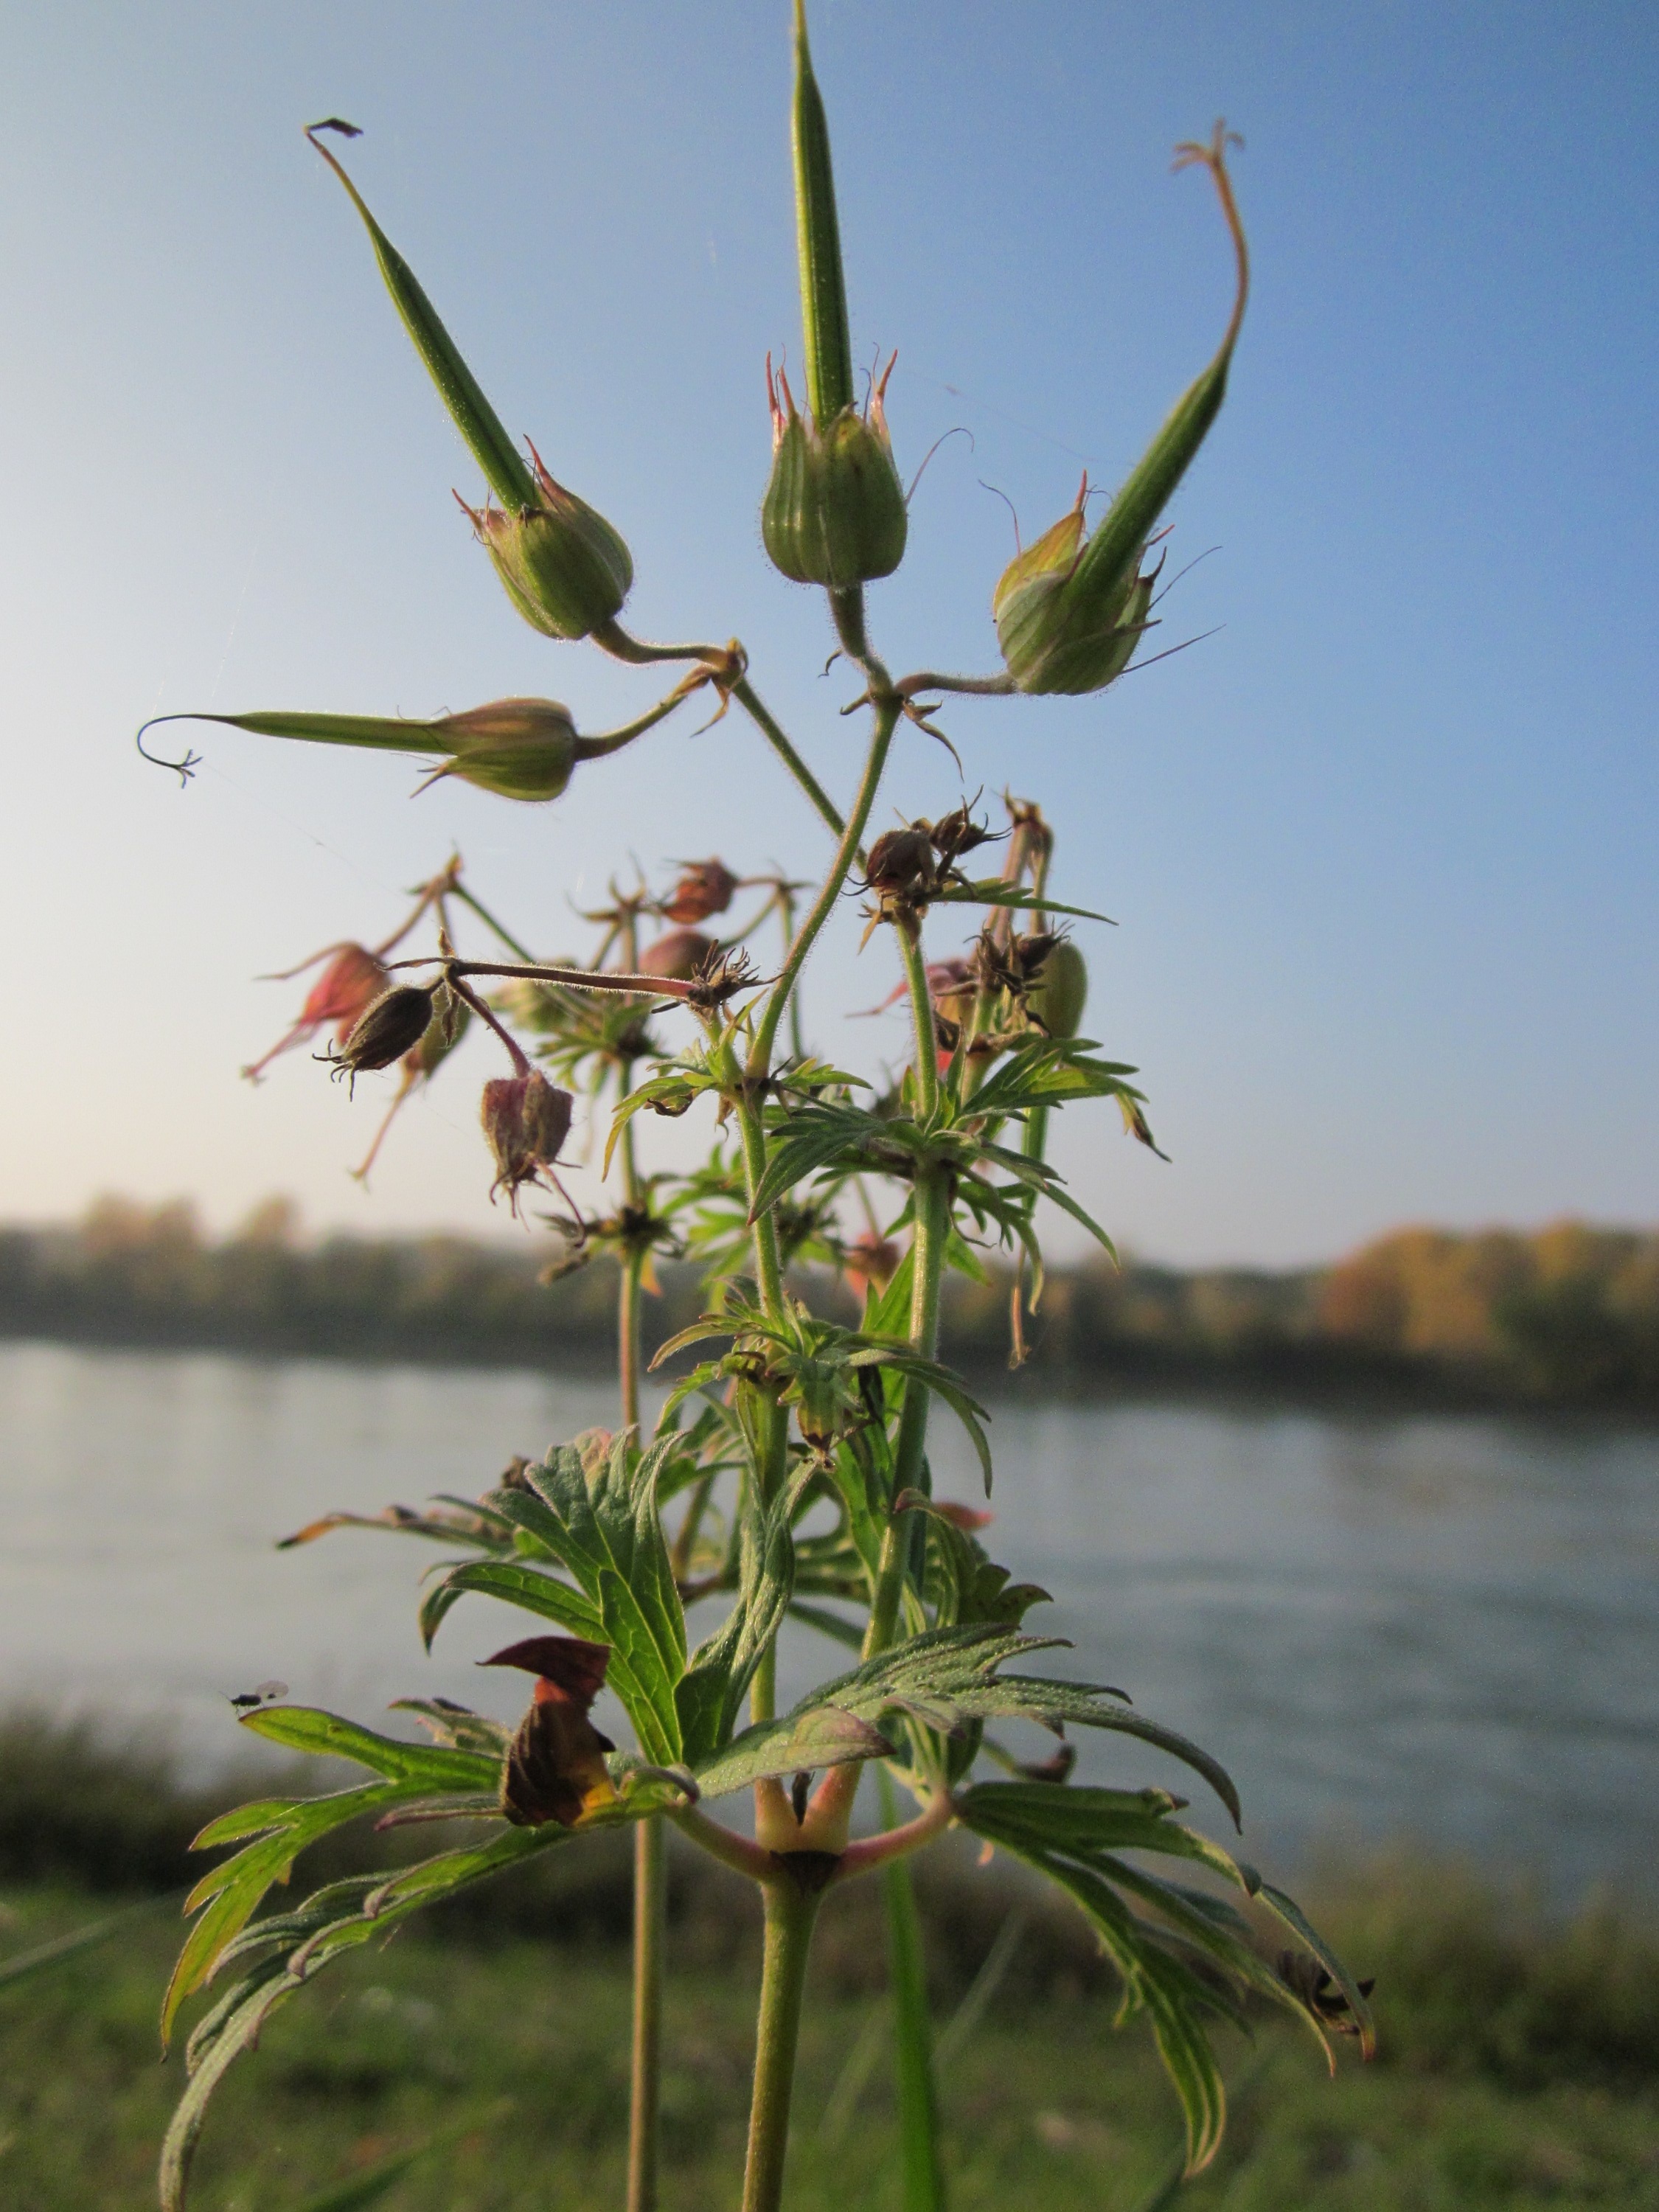
nature, plant, leaf, flower, botany, blooming, flora, wildflower, species, inflorescence, flowering plant, meadow cranesbill, grass family, plant stem, land plant, geranium pratense